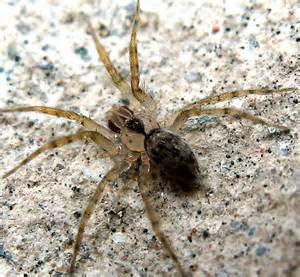
Label: spider